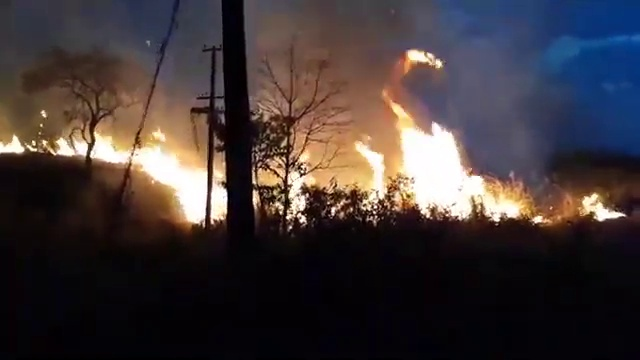
Fire: yes
Smoke: yes